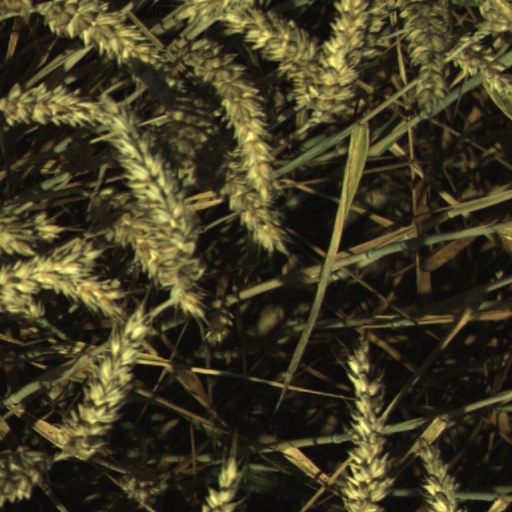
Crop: wheat